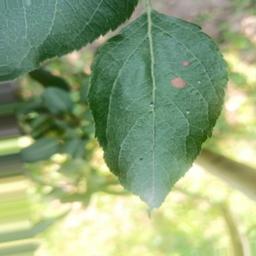
Label: Alternaria